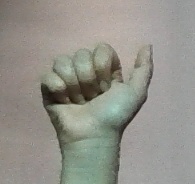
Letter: dhad